Ferrari Jano engine

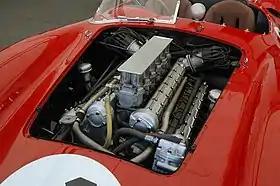
"Jano" V12 engine in Ferrari 412 S

The Ferrari Jano V12 was a 60° V12 engine for sports car racing designed by Vittorio Jano for Ferrari and introduced in 1956. It combined elements of both Colombo and Lampredi V12s with new features. The dry sump, OHC design was produced only until 1958, in displacements from and .